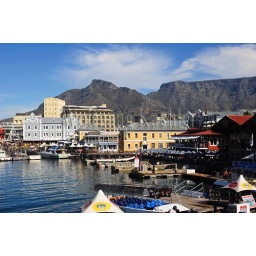
South africa, cape town, waterfront with table mountain in background